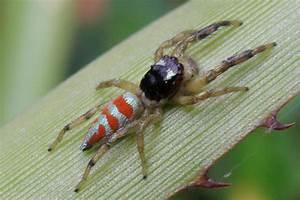
spider